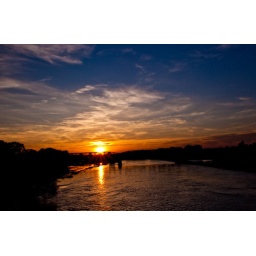
Railway bridge in Wroclaw over Odra river